Royal Military College (Malaysia)

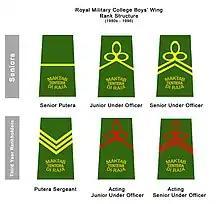
The Royal Military College rank structure from the 1980s until 1996

The site reserved for the college consisted of scenic surroundings. The new home of the FMC was situated on a hill overlooking a disused mining pool. The college buildings were to be modelled on the lines of some of the best military academies overseas such as West Point in the United States and Royal Military College of Canada. They were to consist of an assembly hall, dormitories, classrooms, a gymnasium, laboratories, some 140 married-quarters for all ranks and civilians employees and a sports complex area with playing grounds and facilities for student athletes.